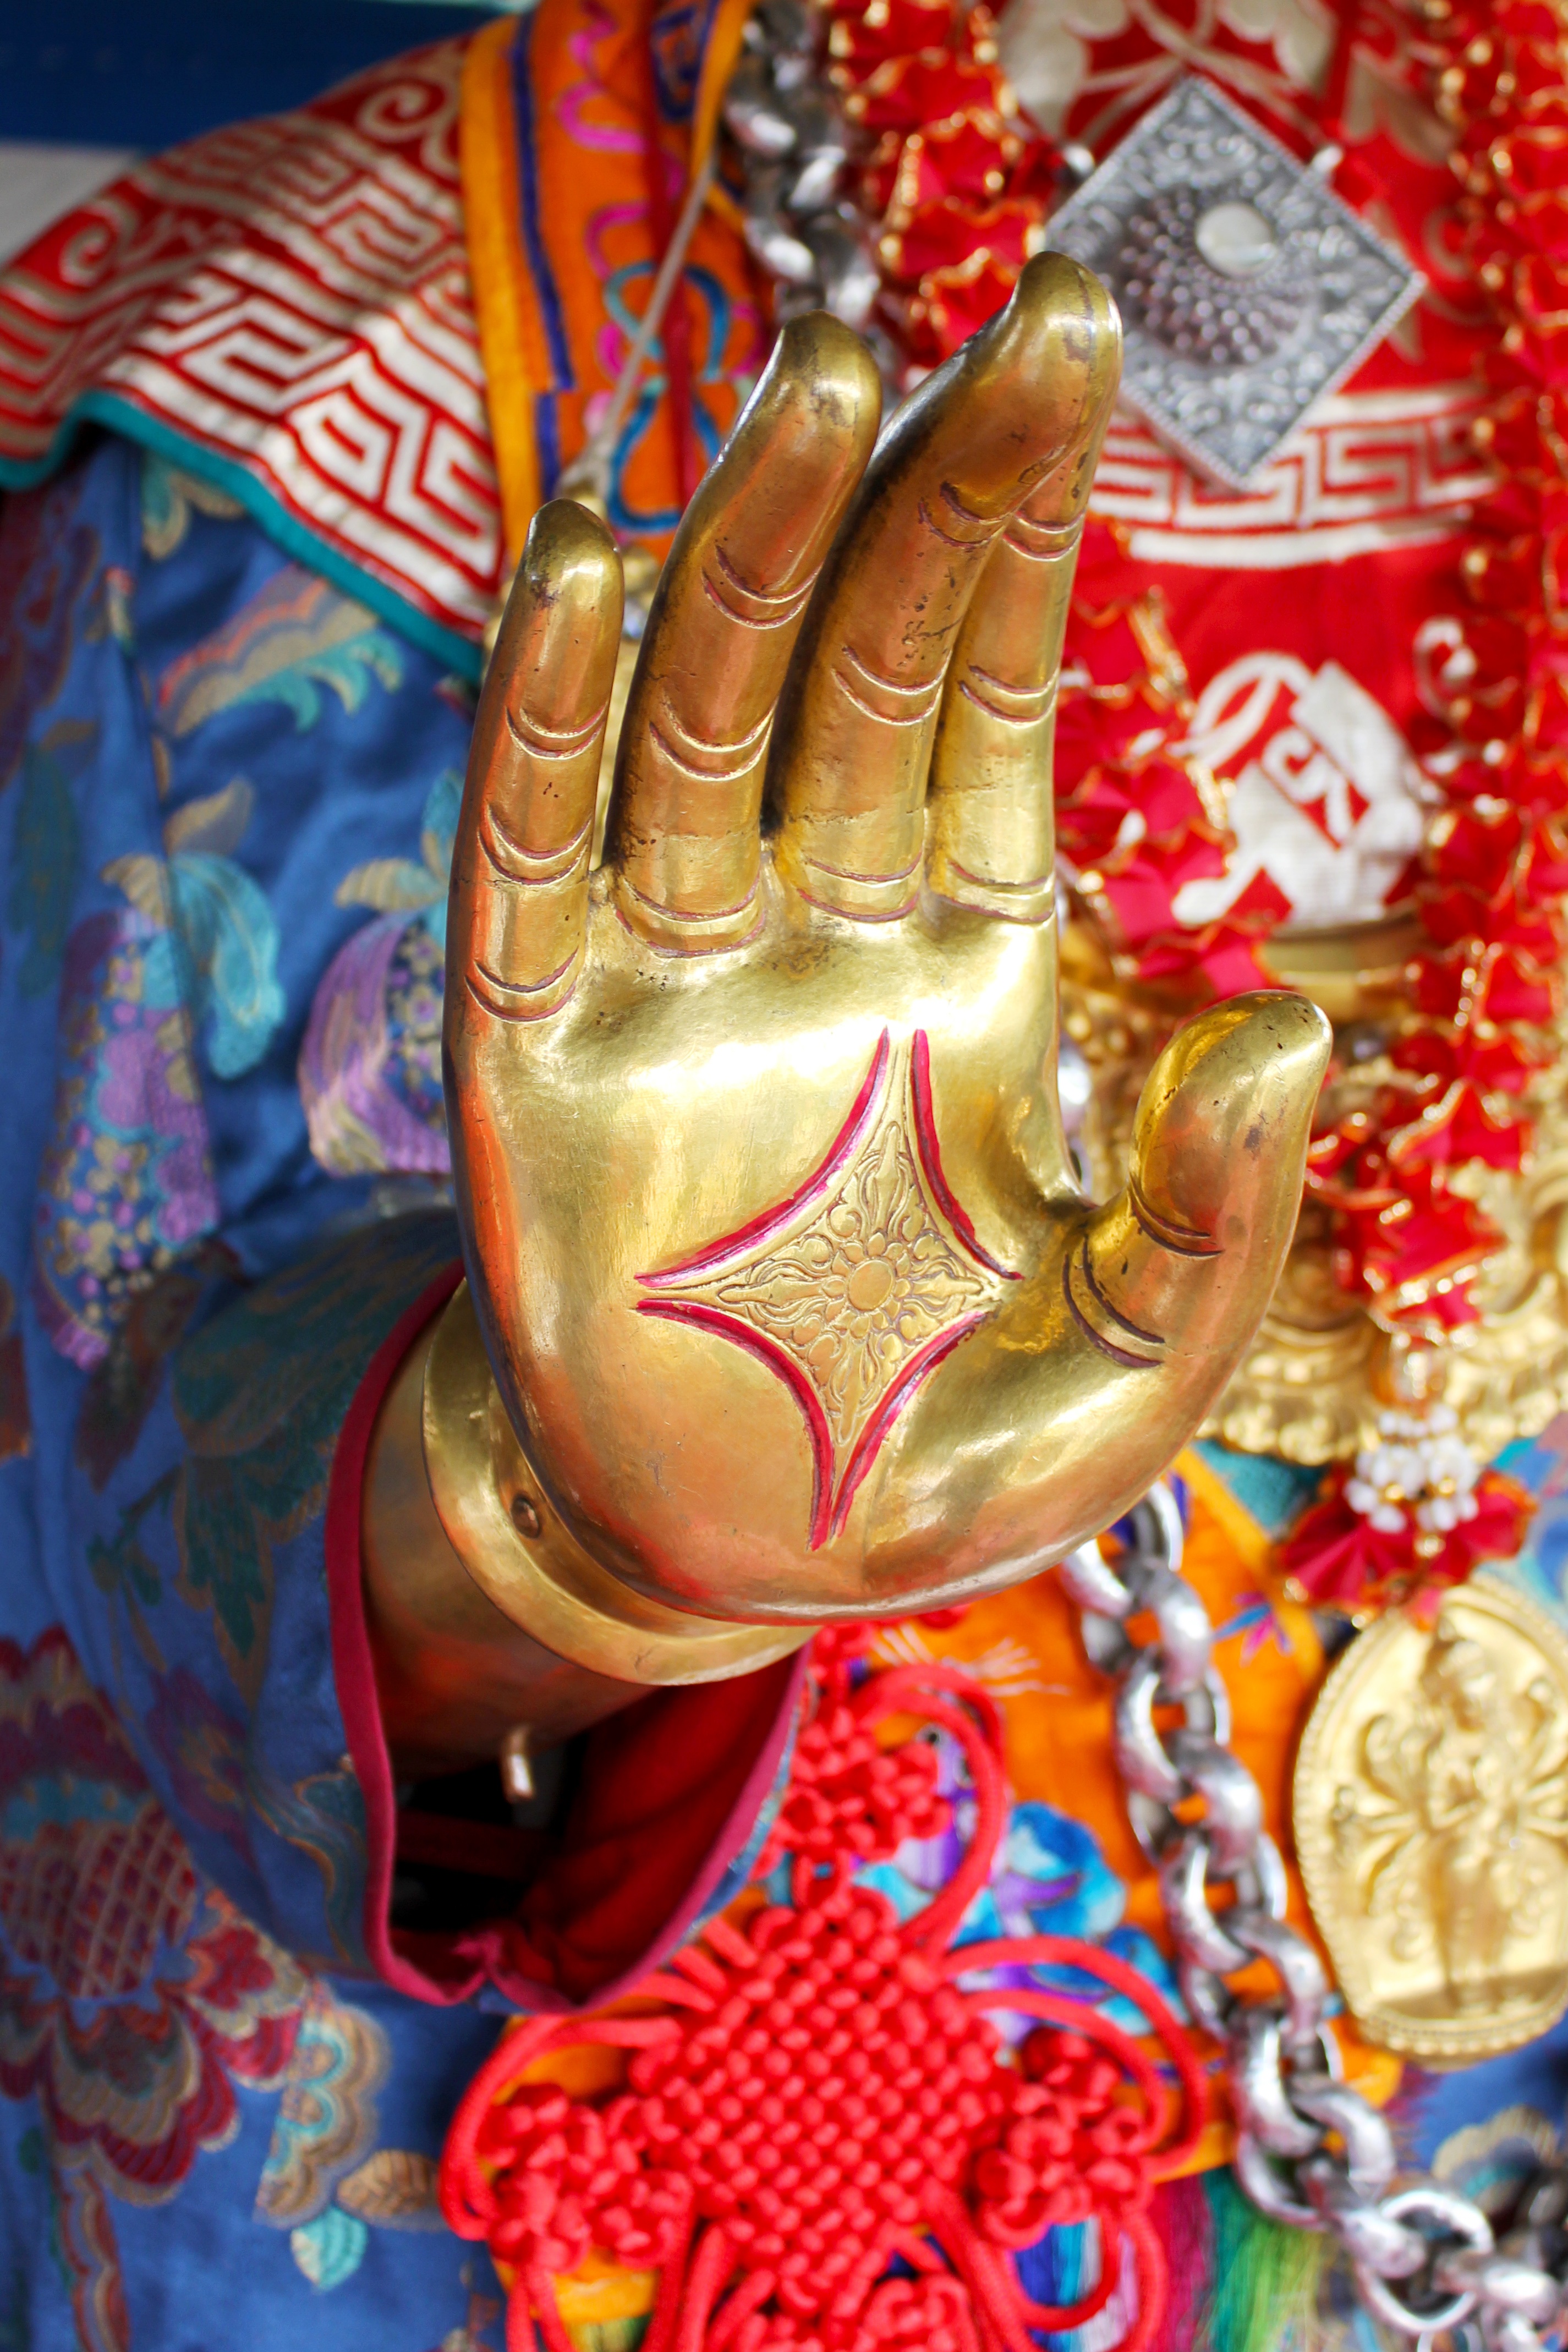
statue, pattern, toy, art, temple, carving, hindu temple